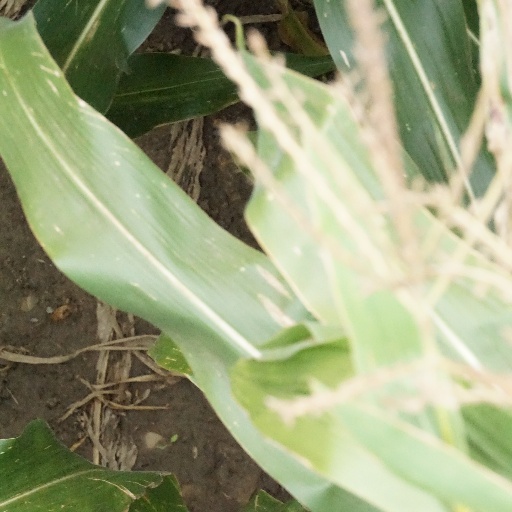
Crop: maize; corn